Architecture of London

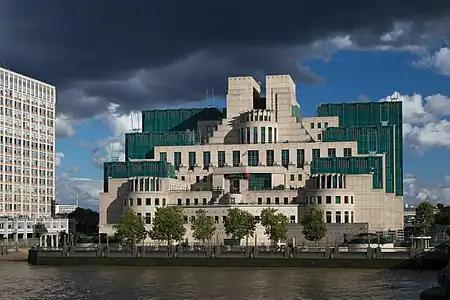
Postmodern architecture of the SIS or MI6 Building by Terry Farrell (1996)

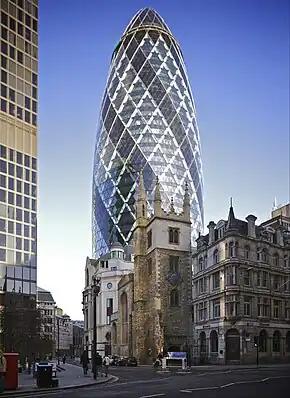

A significant development for the future development of London which occurred in the 18th century was the construction of multiple new bridges across the River Thames: the first bridges built in London since the 13th century. The first of which was Westminster Bridge, completed in 1750. A Westminster was proposed in 1664, but was opposed by the Corporation of London and the watermen, the fearing the bridge would compromise their monopoly on river crossings. This persisted until finally in 1724 the bridge was given parliamentary approval. This was followed by Blackfriars Bridge (1769, built by the city), Kew Bridge (1759), Battersea Bridge (1773), and Richmond Bridge (1777) by which date roads and vehicles were improved and fewer regular goods transported by water. All were built in a neoclassical style, with only original survivor being Richmond Bridge. These were highly significant to London's expansion as London Bridge had been the only bridge across the river for over 500 years and their construction greatly encouraged development south of the river in areas such as Southwark.